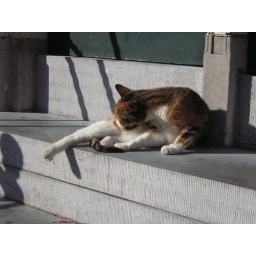
A cat on the stairs of a house in Amsterdam.